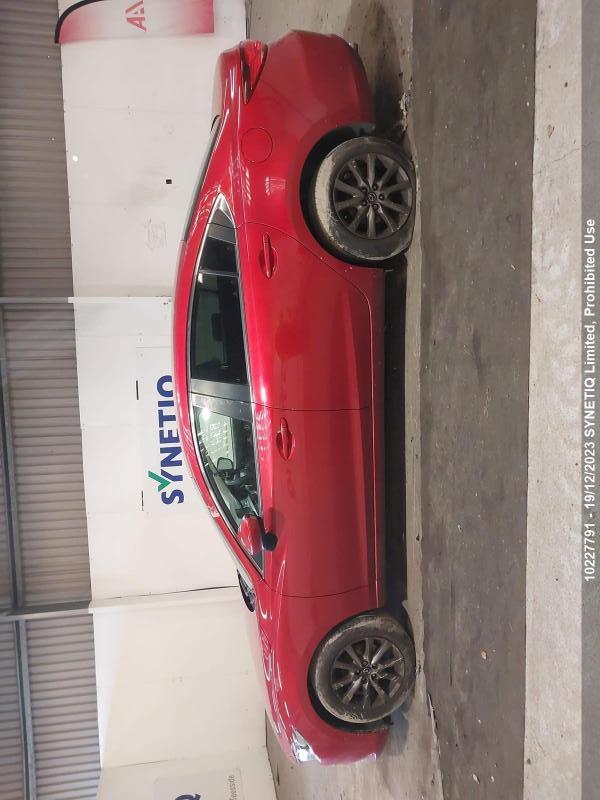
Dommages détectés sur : capot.
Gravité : mineur